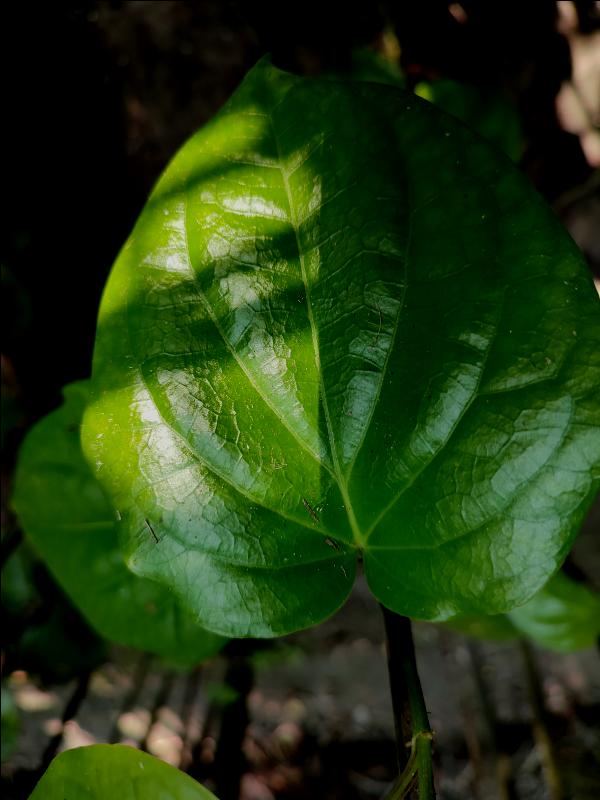
Label: Healthy_Leaf